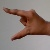
The image shows a hand gesture representing the letter 'Z' in Indian Sign Language.